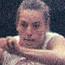
Age: 20